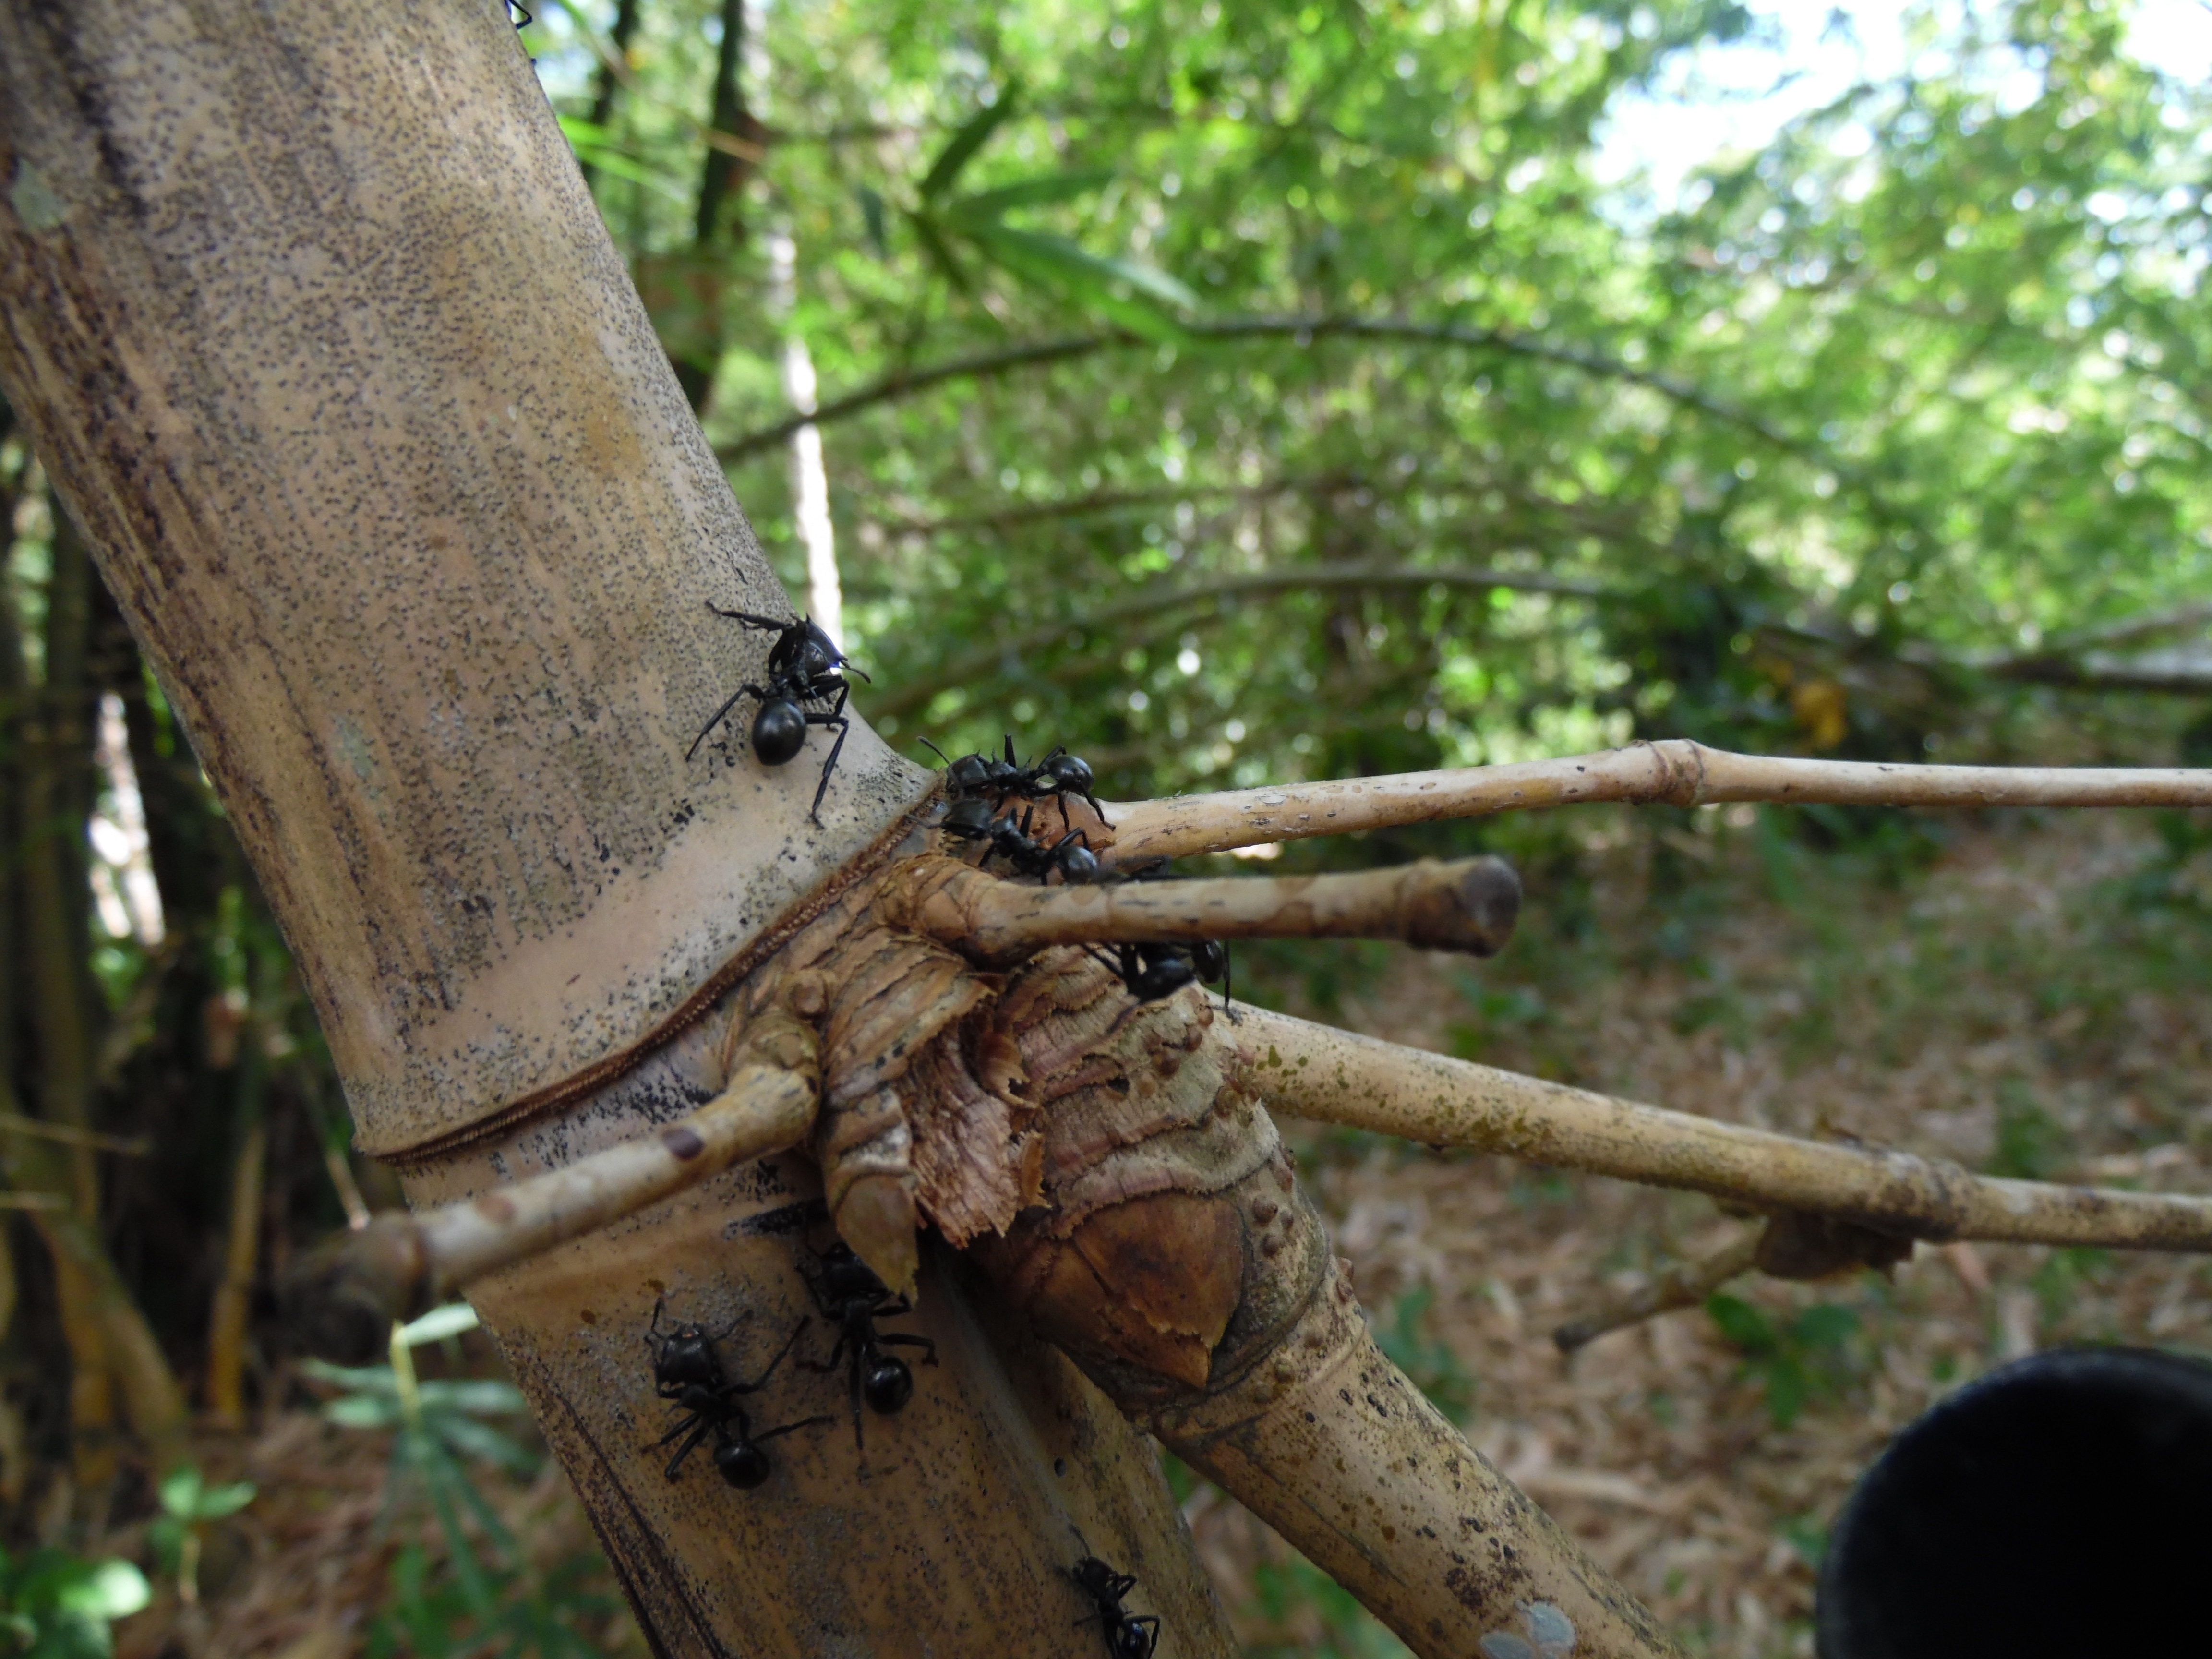
tree, nature, forest, outdoor, branch, plant, wood, leaf, flower, trunk, animal, summer, floral, wildlife, wild, environment, spring, green, jungle, color, insect, macro, small, bug, butterfly, black, colorful, garden, season, fauna, bee, woodland, woody plant